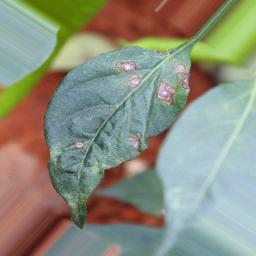
Label: cercospora